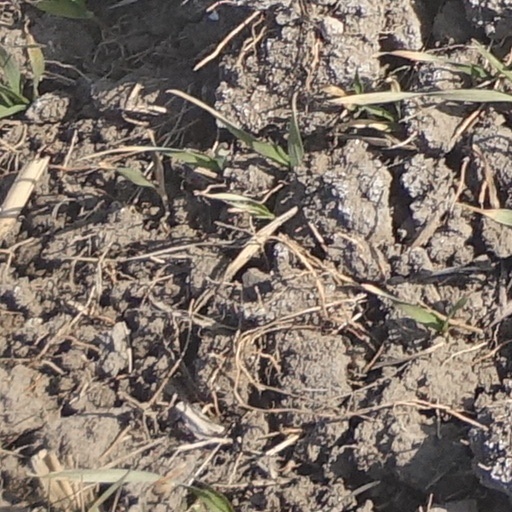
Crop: wheat